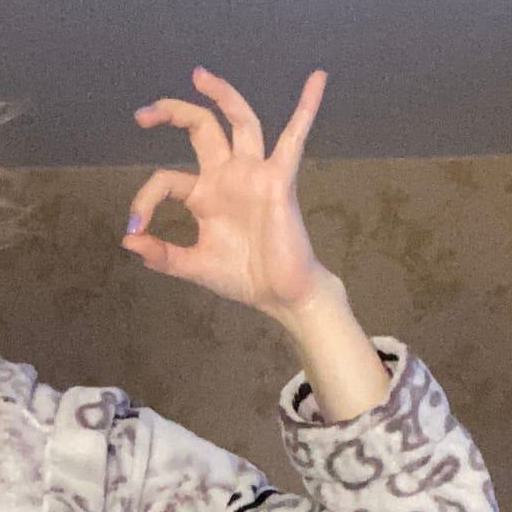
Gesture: ok